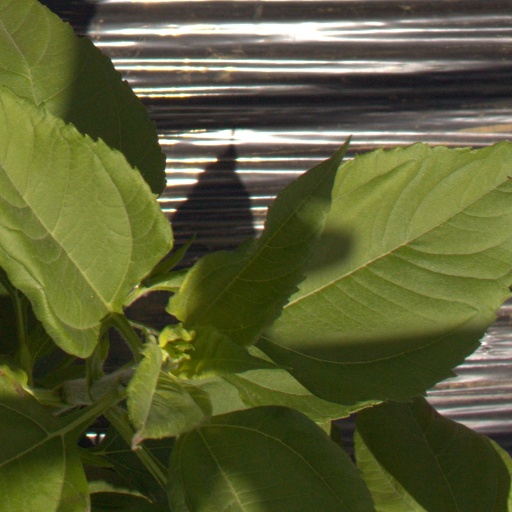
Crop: Jerusalem artichoke